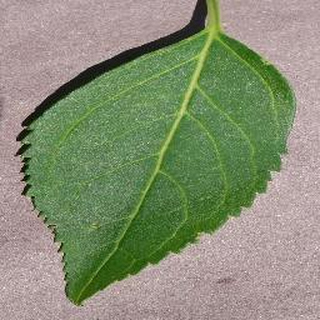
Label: healthy_cherry